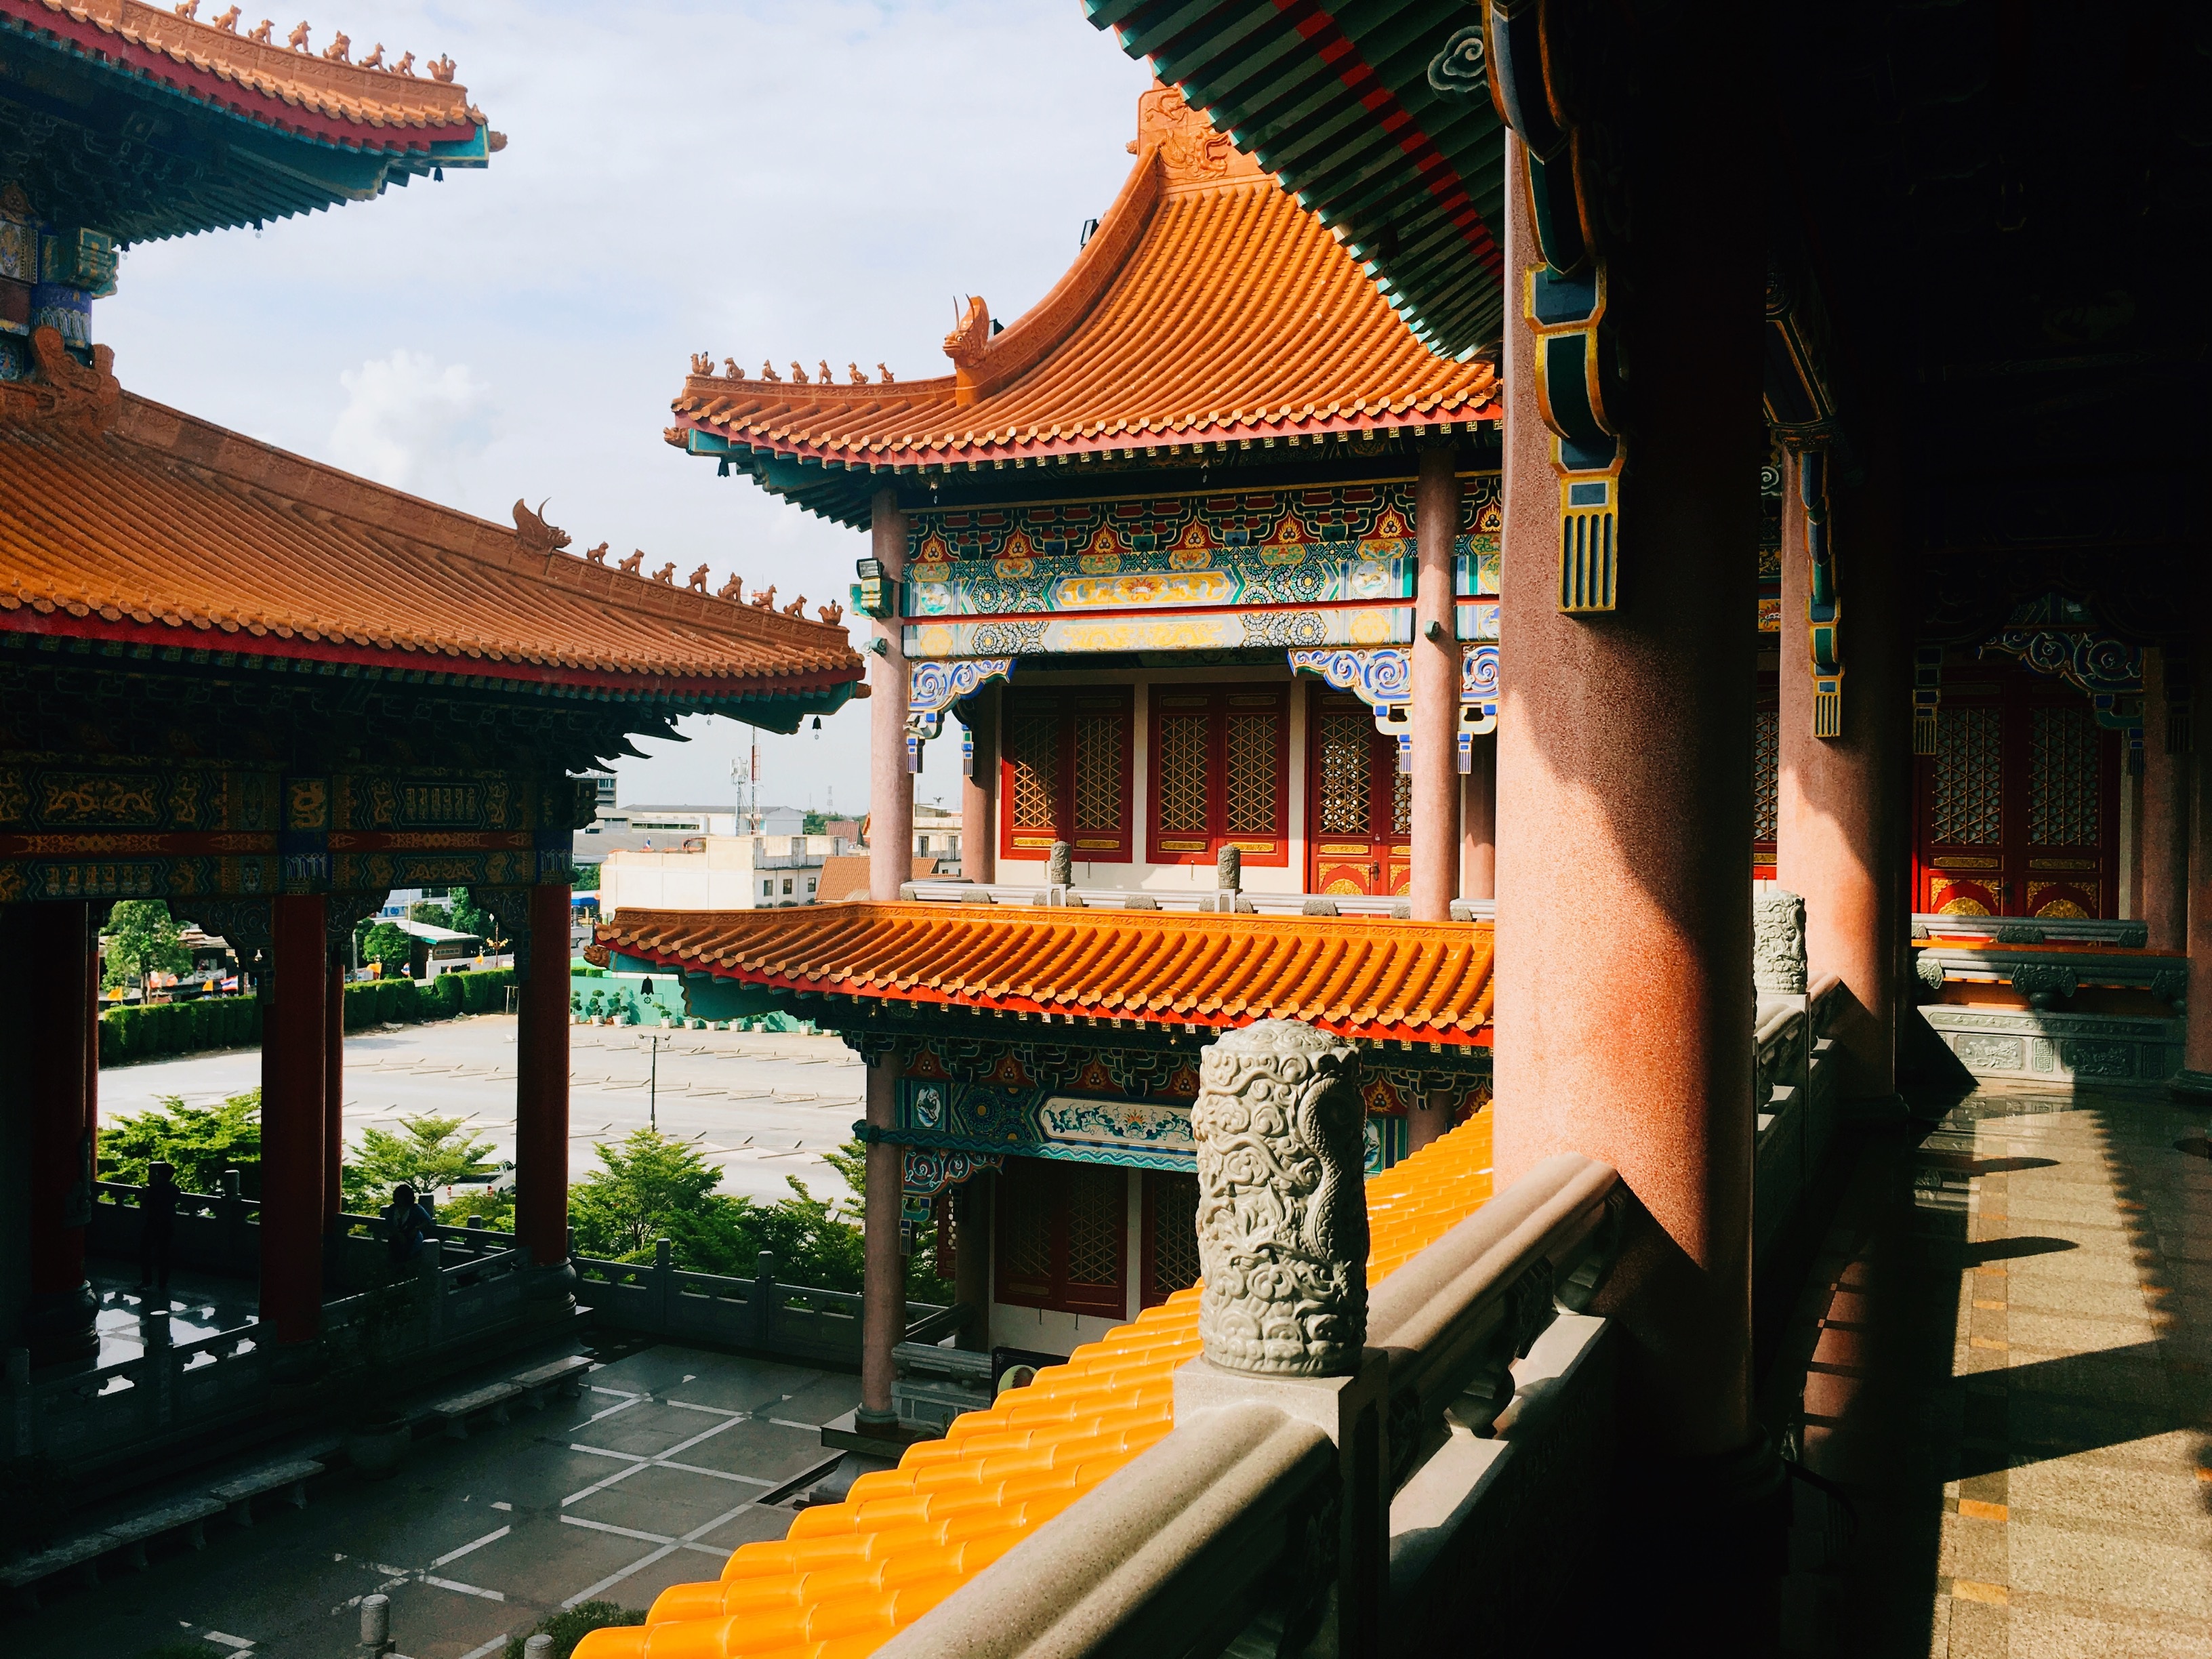
chinese architecture, building, temple, tourism, shinto shrine, shrine, palace, place of worship, travel